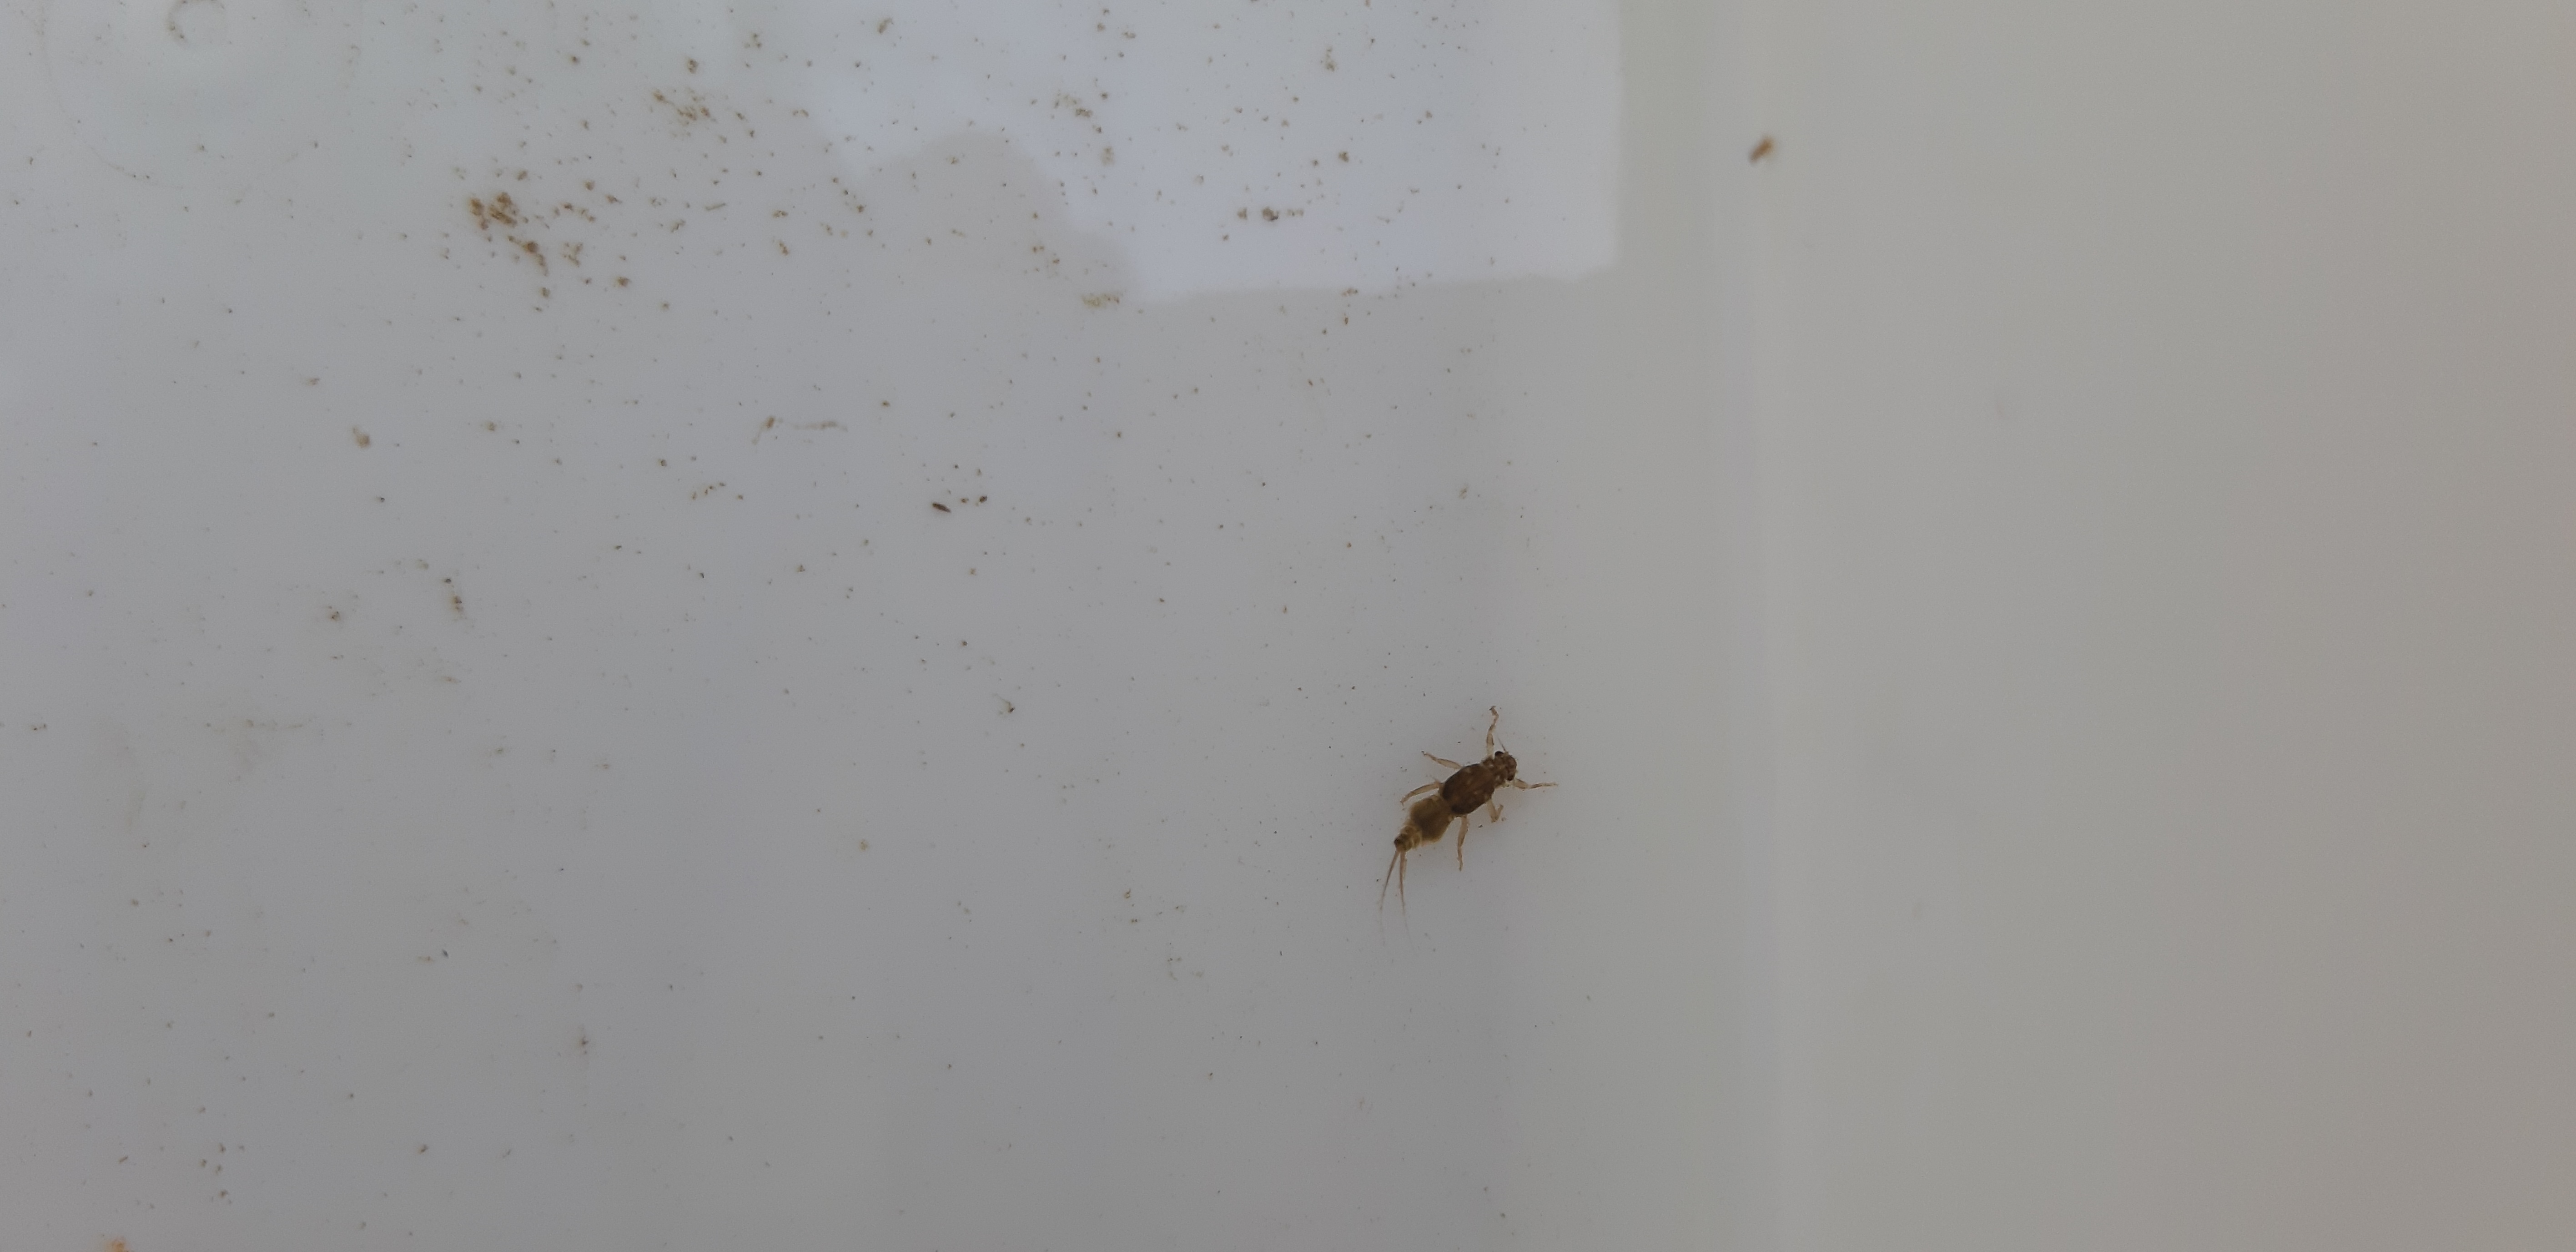
Macroinvertebrate group: other_mayflies